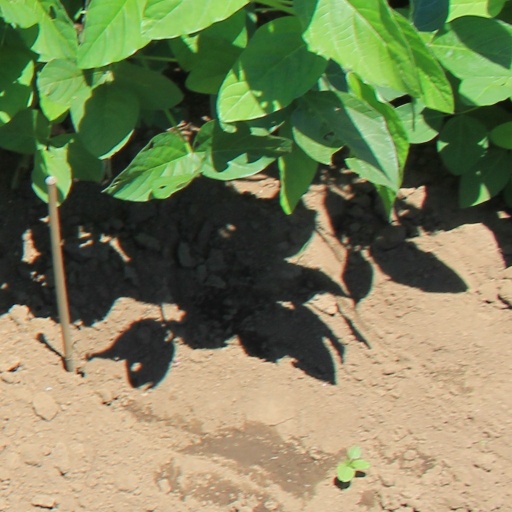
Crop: soybean